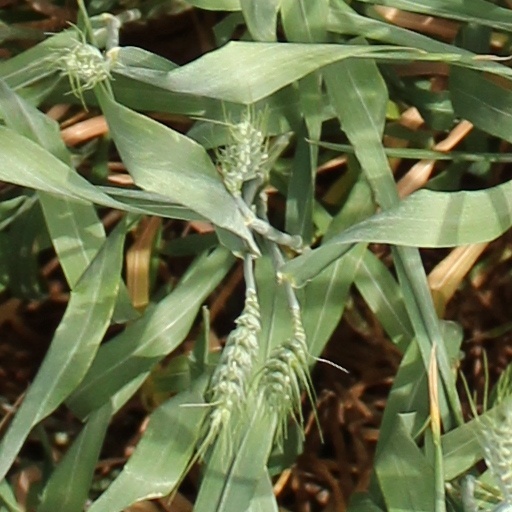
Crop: wheat